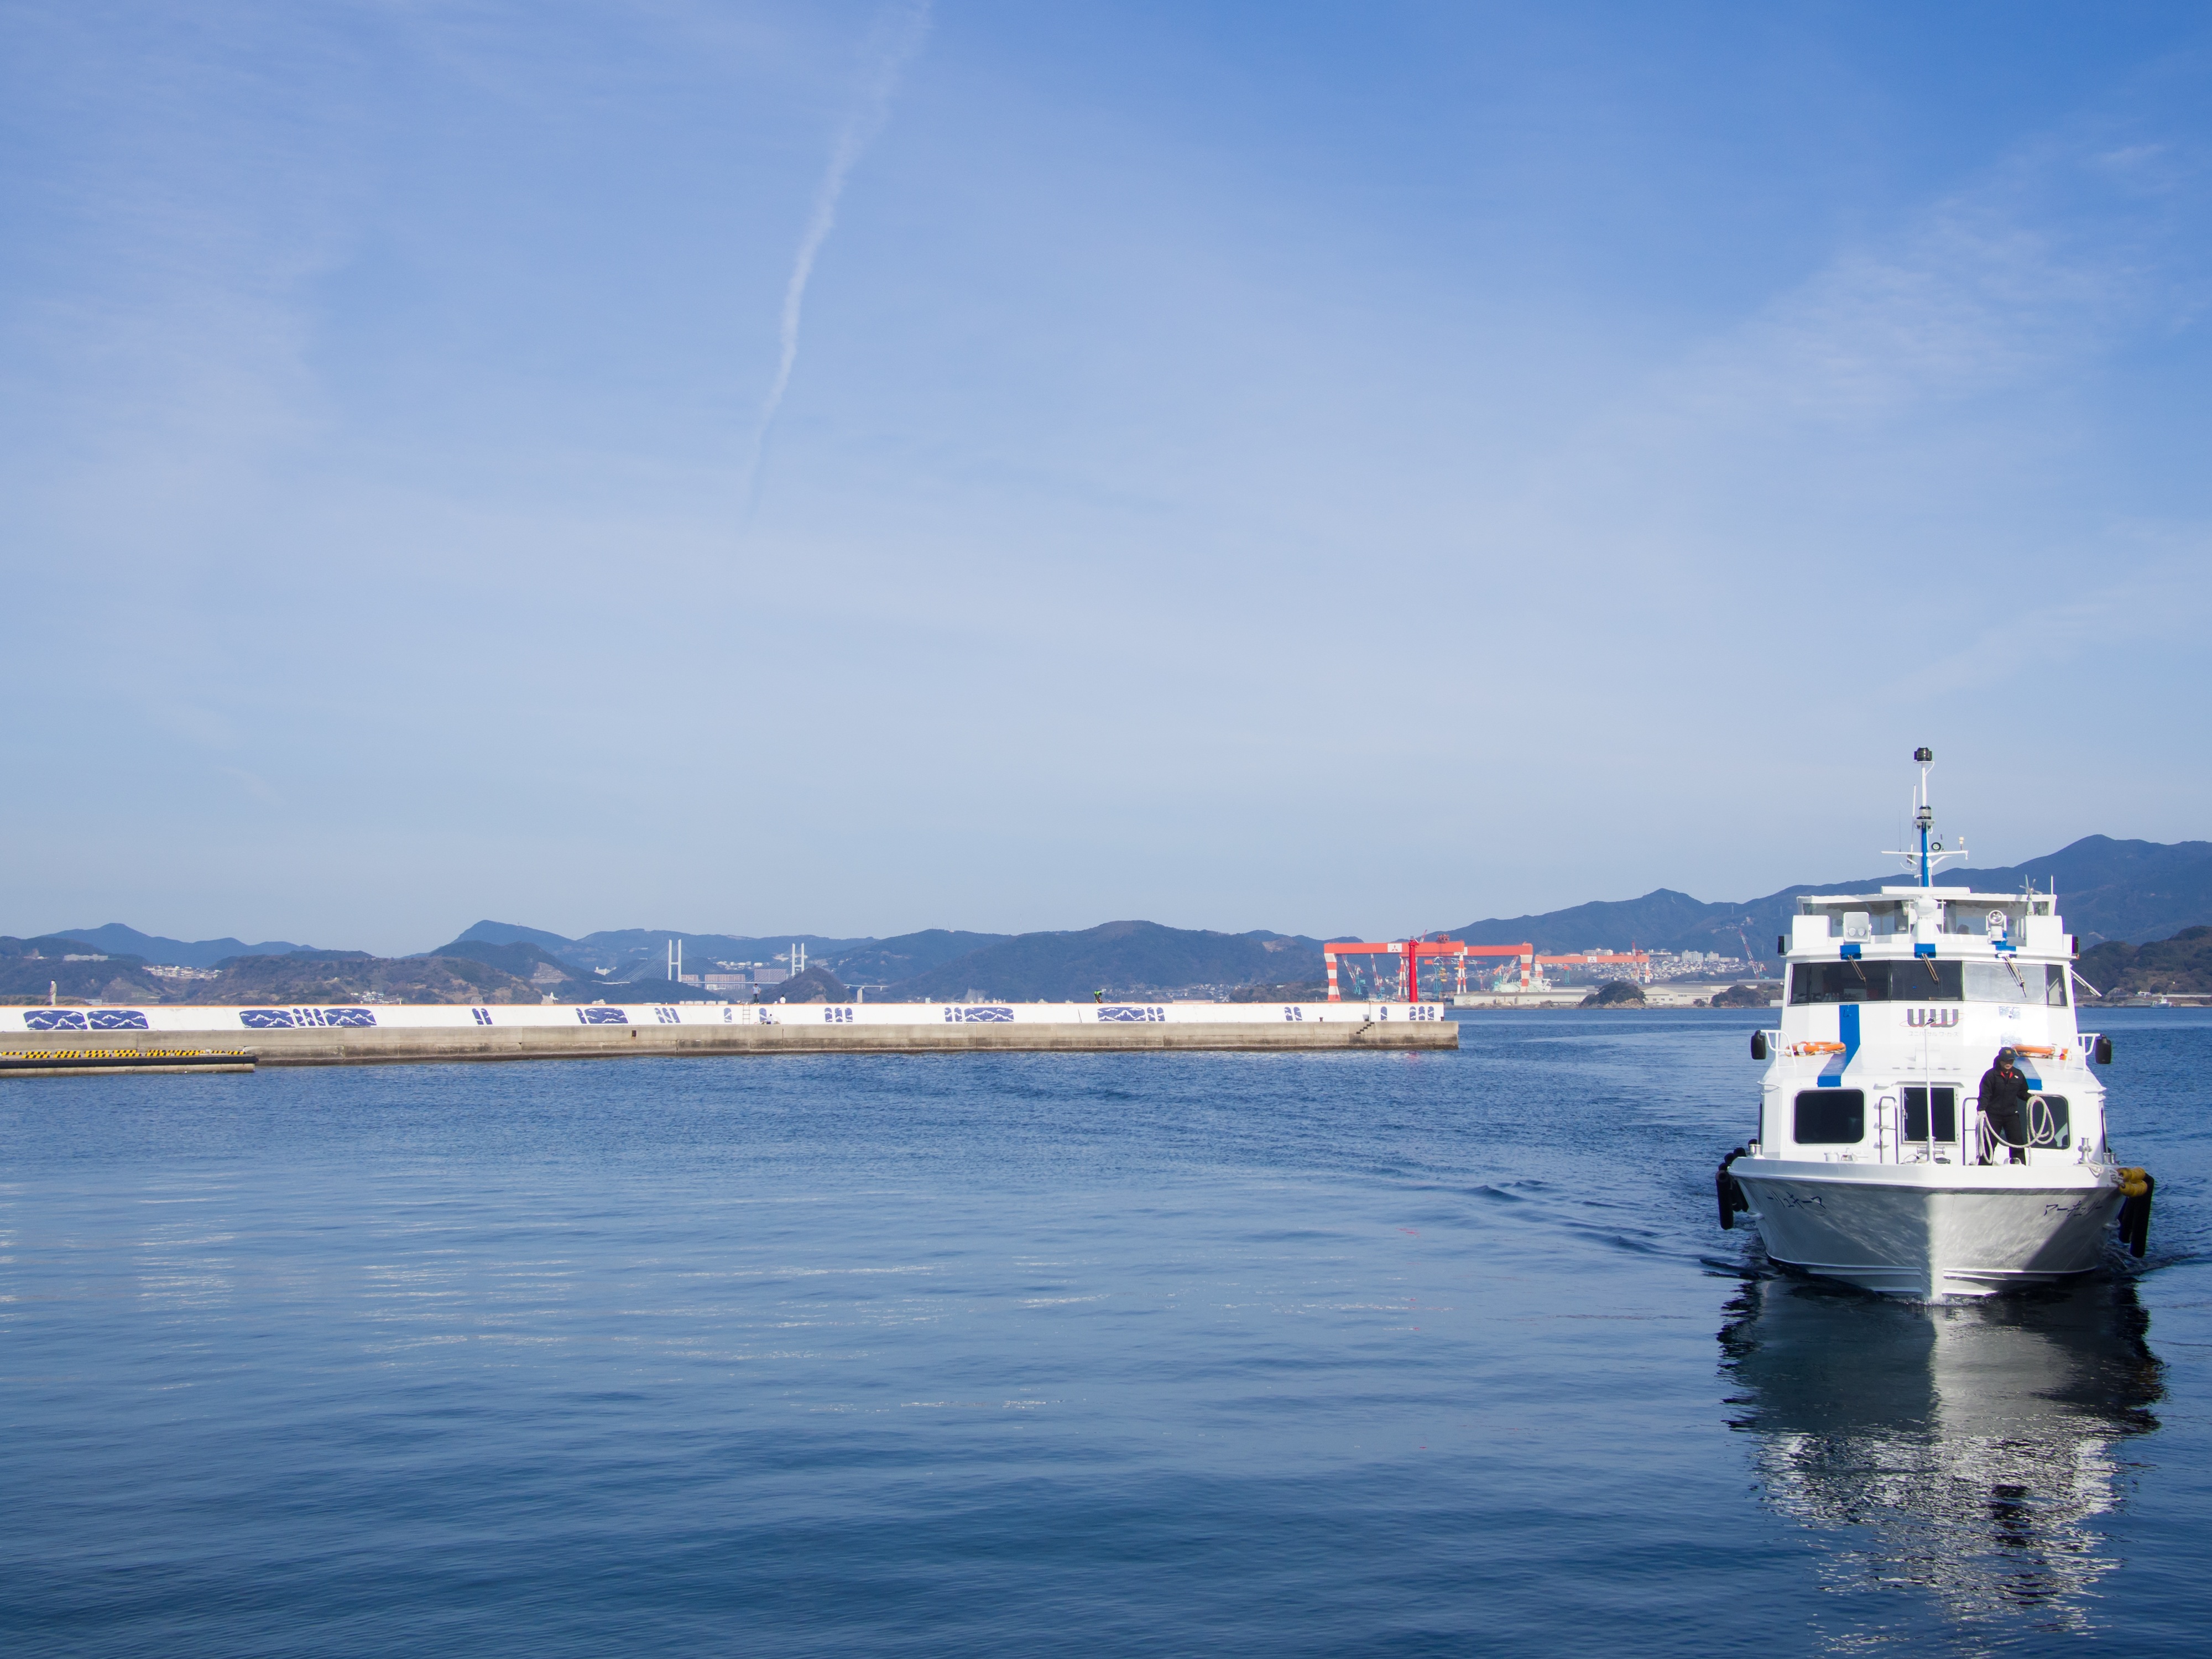
sea, coast, ocean, sky, boat, ship, vehicle, sailing, bay, japan, ferry, nagasaki, boating, watercraft, passenger ship